Giacomo David

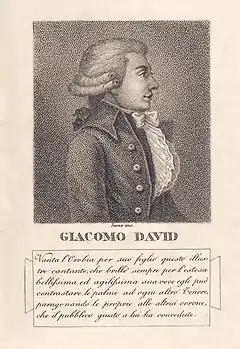

Giacomo David (born Giacomo Davide; 1750 in Presezzo – 1830 in Bergamo), was a leading Italian tenor of the late 18th and early 19th centuries.